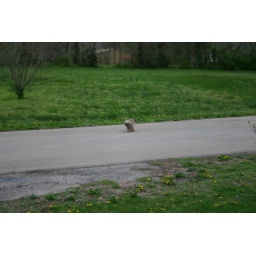
My nieghbor's dog in the road AGAIN!